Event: Nepal Earthquake
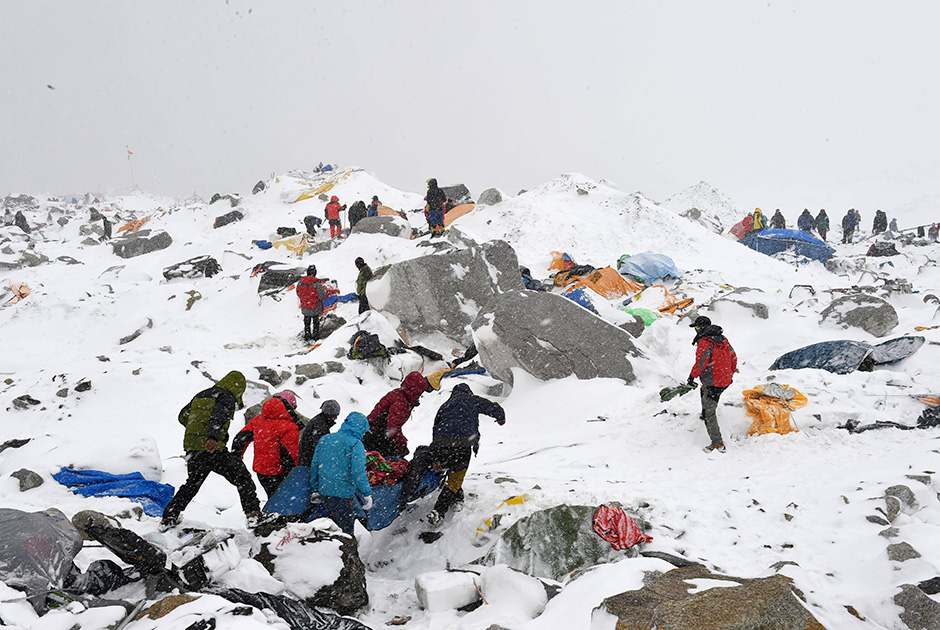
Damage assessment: damage